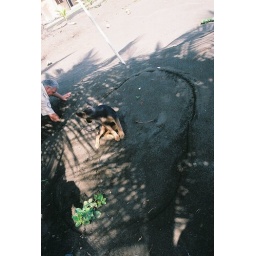
A cute dog relaxes in a big outline. I think the outline illustrates the approximate size of a sea turtle.